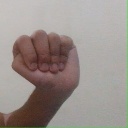
अक्षर: ठ